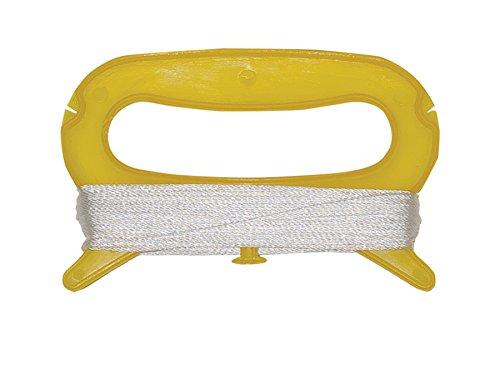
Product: In the Breeze Beige-Plane Diamond Kite, 30"
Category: Toys & Games | Sports & Outdoor Play | Kites & Wind Spinners | Kites
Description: In the Breeze Item 3163 - Beige-Plane 30 inch diamond kite is easy to fly and simple to assemble; perfect beginner kite for any age.
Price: $17.99